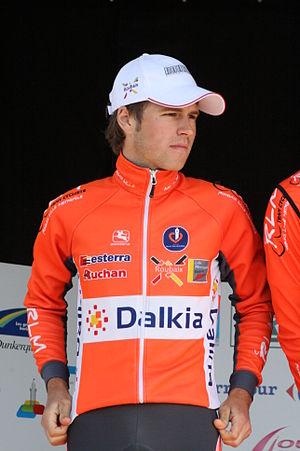
Jocelyn Bar, lors de la présentation des équipes des 4 jours de Dunkerque 2010
Jocelyn Bar, né le 7 octobre 1988 à Dunkerque, est un coureur cycliste français.